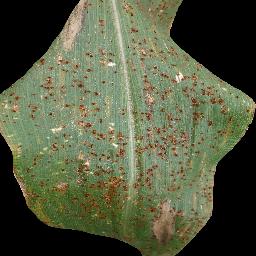
Label: Corn___Common_rust